44th Anti-Aircraft Brigade (United Kingdom)

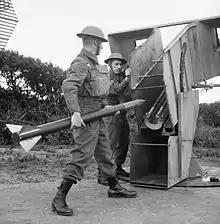
Home Guard soldiers load a single launcher on a static 'Z' Battery in NW England, July 1942.

The Blitz is generally held to have ended on 16 May 1941. By now the HAA sites had the advantage of GL Mk I* radar with an elevation finding (E/F or 'Effie') attachment to supplement searchlights. At this stage of the war, experienced units were being posted away to train for service overseas. This led to a continual turnover of units, which accelerated with the preparations for the invasion of North Africa (Operation Torch) in late 1942 and the need to transfer units to counter the "Luftwaffe's" "Baedeker Blitz" and hit-and-run attacks on the South Coast. However, newly formed units continued to join AA Command, the HAA and support units increasingly becoming 'Mixed' units, indicating that women of the ATS were fully integrated into them. Members of the Home Guard (HG) also provided manpower, particularly for 'Z' Batteries.